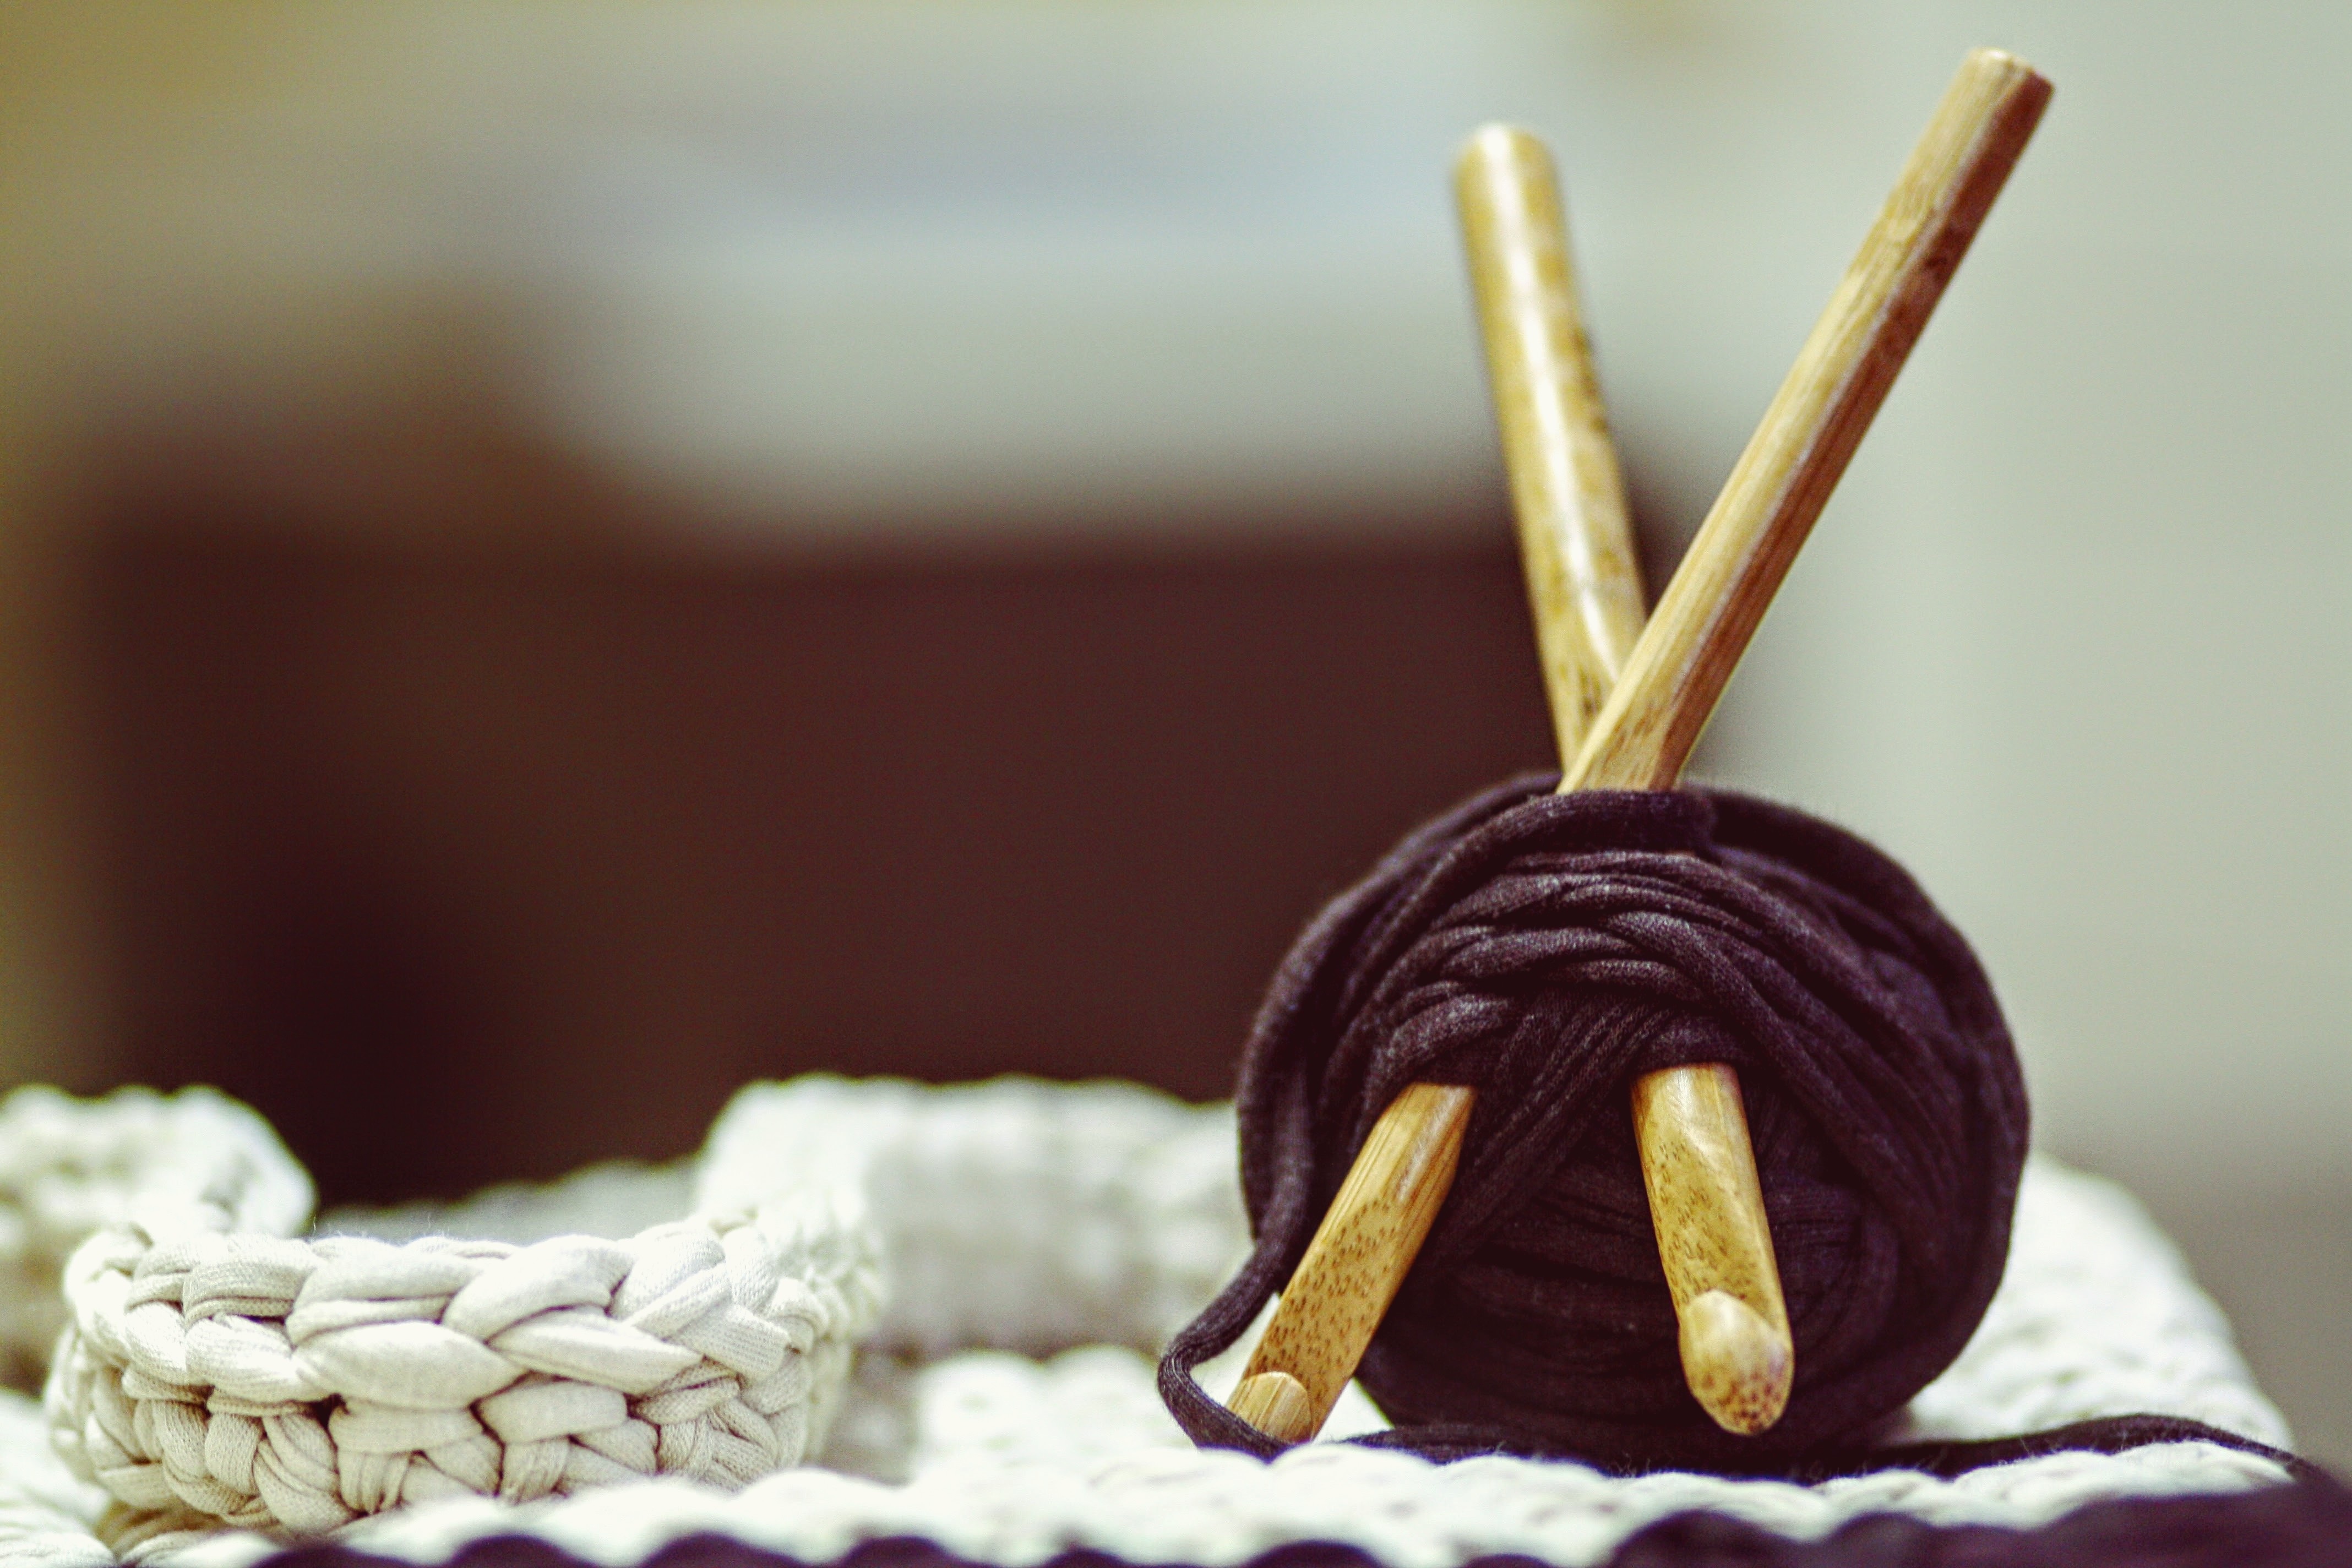
texture, pattern, food, craft, knit, chocolate, dessert, cuisine, yarn, material, hook, thread, close up, crochet, knitting, textile, icing, diy, cotton, sweetness, hobby, flavor, occupation, hand made, crocheting, snack food